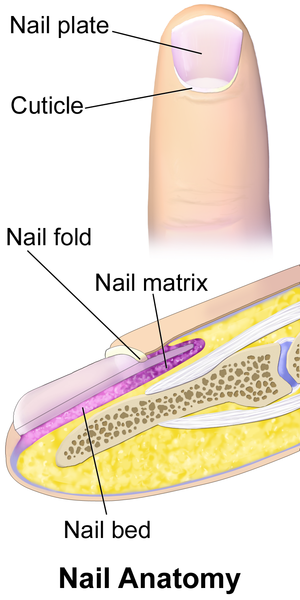
Negl / Anatomi
Neglens anatomi.
I anatomi er en negl et horn-lignende stykke for enden af et menneskes eller dyrs finger eller tå.